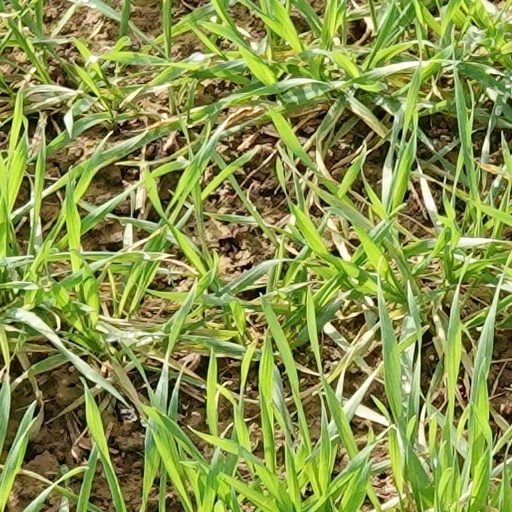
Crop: wheat